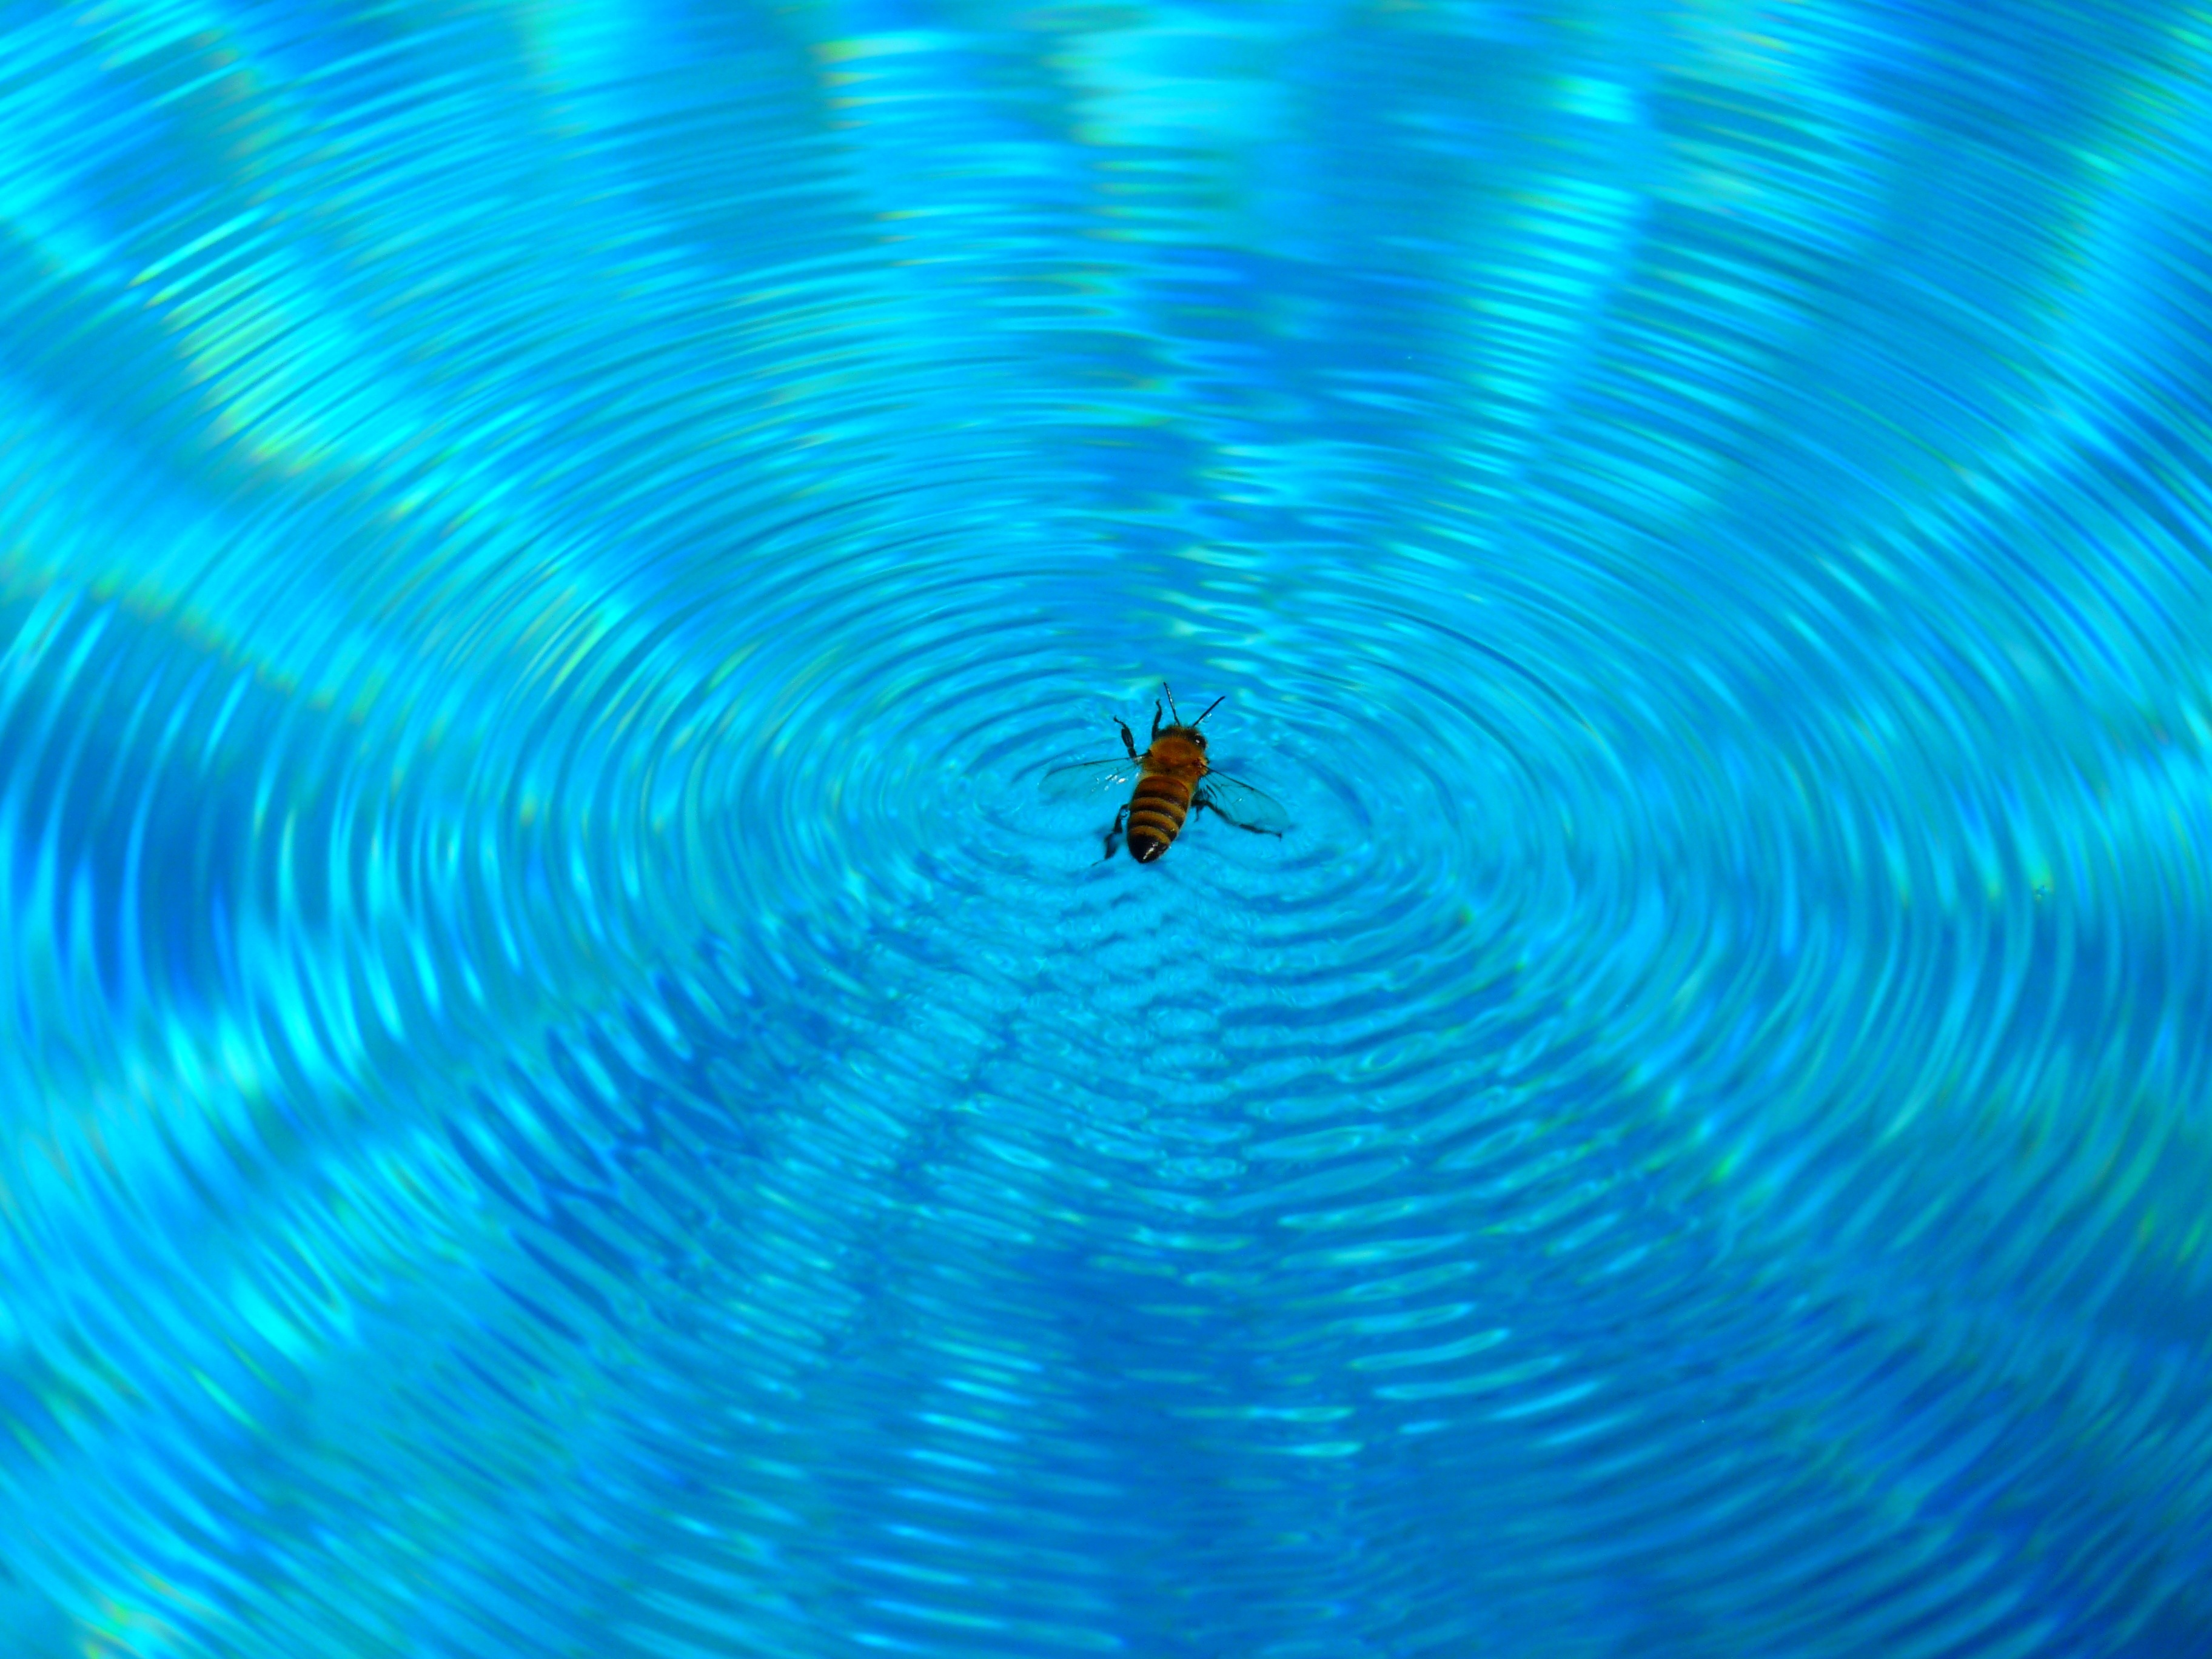
water, drop, bird, leaf, wave, flower, honey, swim, line, reflection, insect, blue, circle, bee, macro photography